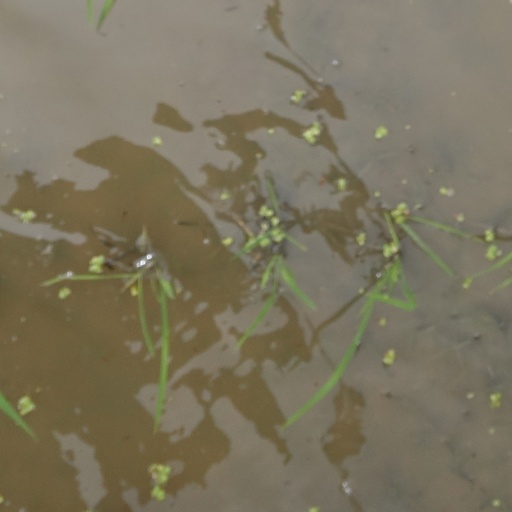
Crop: rice